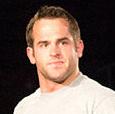
Age: 28